Pope Honorius II

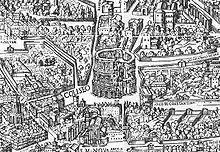
The area of medieval Rome controlled by the Frangipani family

By 1124, there were two great factions dominating local politics in Rome: the Frangipani family, which controlled the region around the fortified Colosseum and supported the northern cardinals, and the Pierleoni family, which controlled the Tiber Island and the fortress of the Theatre of Marcellus and supported the Italian cardinals. With Callixtus II's death on 13 December 1124, both families agreed that the election of the next pope should be in three days time, in accordance with the church canons. The Frangipani, led by Leo Frangipani, pushed for the delay in order that they could promote their preferred candidate, Lamberto, but the people were eager to see Saxo de Anagni, the Cardinal-Priest of San Stefano in Celiomonte elected as the next pope. Leo, eager to ensure a valid election, approached key members of every Cardinal's entourage, promising each one that he would support their master when the voting for the election was underway.